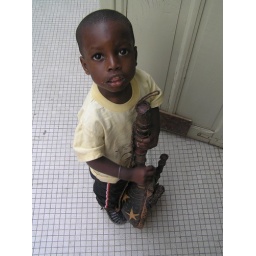
He was running around Pap Laye's house when we were learning to cook.